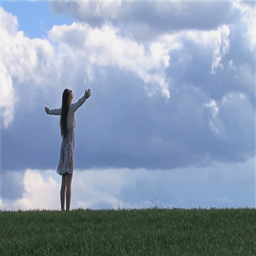
woman with outstretched hands on a spring field